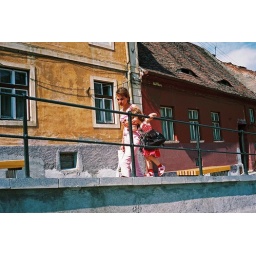
A Romanian girl plays with the bars along the sides of the road in Sibiu, European Culture Capital 2007